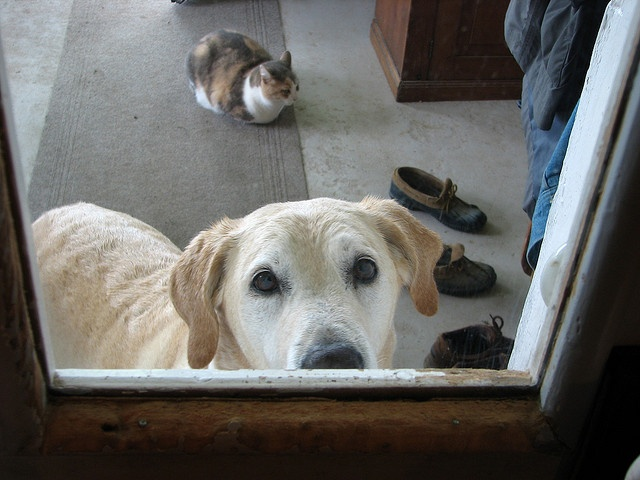
A cute dog looking out the door with a cat in the background.
A dog and cat are looking through the door
Family dog looks through window pane with cat lying on runner nearby.
The dog is at the back door of the house wanting to come in.
A dog looks through a window while a cat sits in the background.